Glimepiride

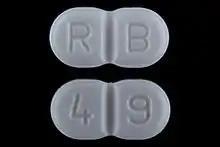
Two generic oral tablets of glimepiride, 2 mg each

Glimepiride is indicated to treat type 2 diabetes; its mode of action is to increase insulin secretion by the pancreas. However it requires adequate insulin synthesis as prerequisite to treat appropriately. It is not used for type 1 diabetes because in type 1 diabetes the pancreas is not able to produce insulin.